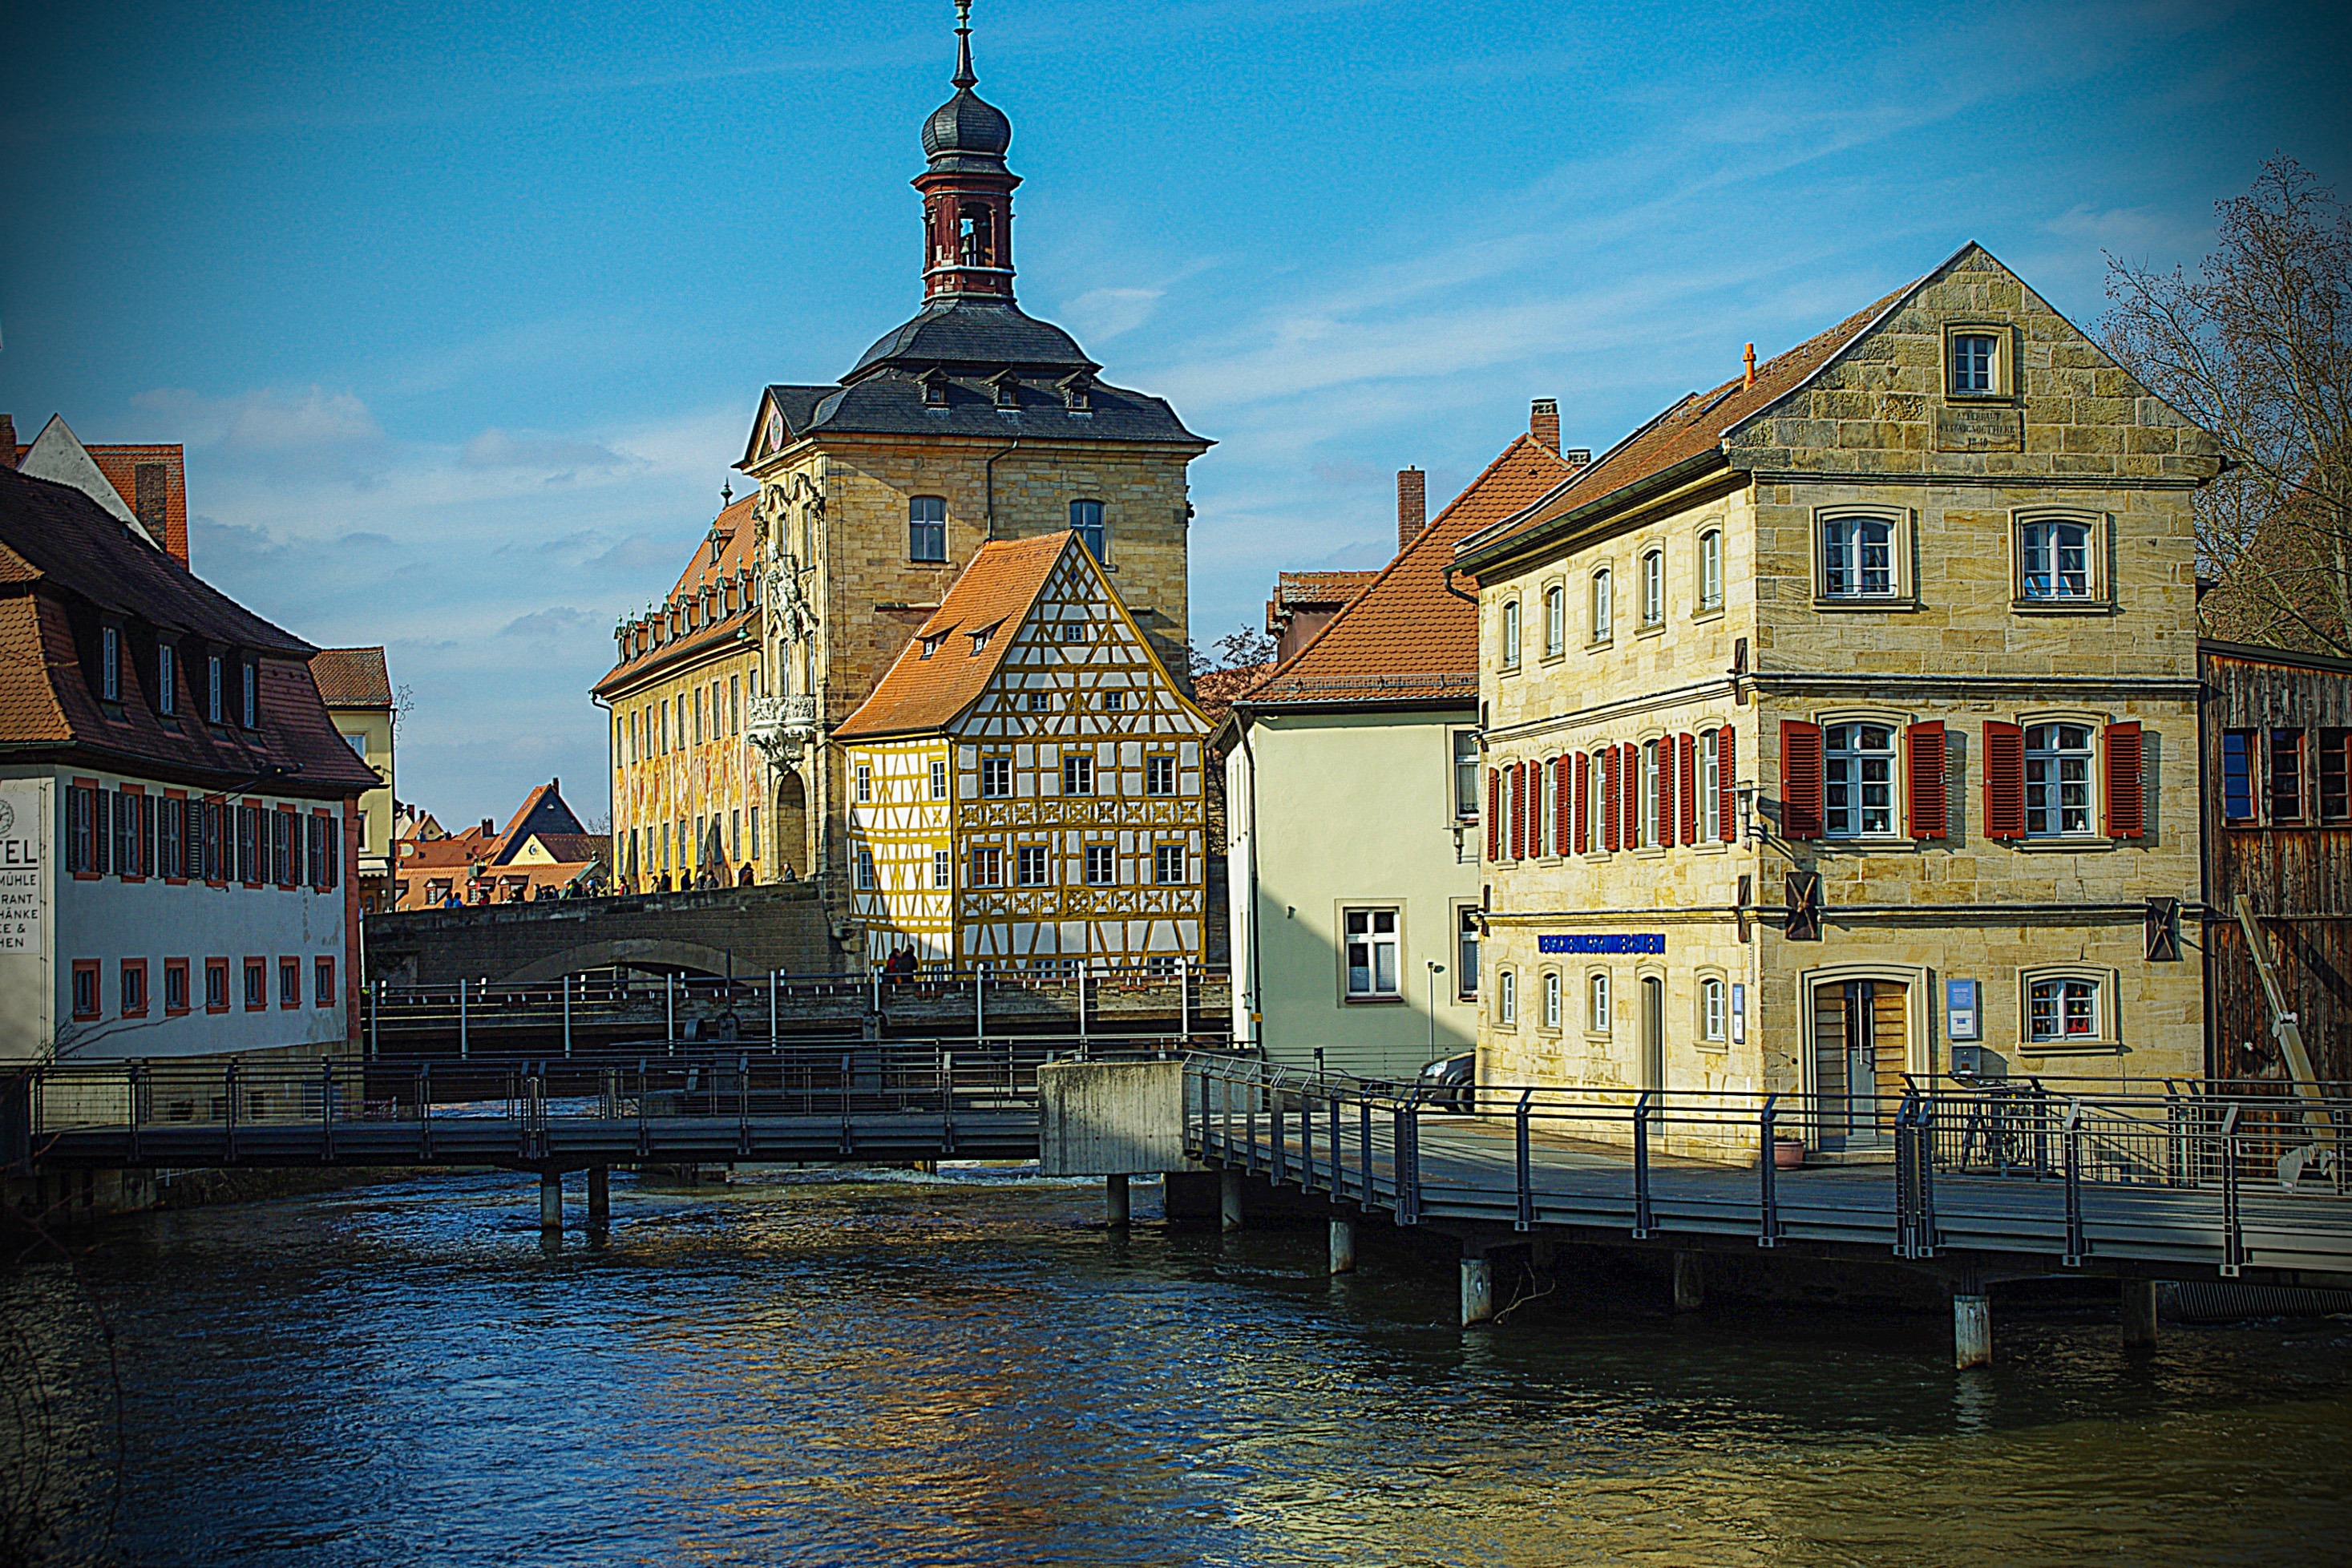
nature, architecture, bridge, house, town, chateau, river, canal, cityscape, evening, reflection, vehicle, landmark, church, tourism, waterway, city view, bavaria, bamberg, geographical feature